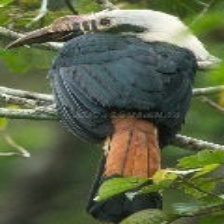
Species: VISAYAN HORNBILL
Scientific name: PENELOPIDES PANINI
ImageNet parent category: hornbill